Ted Stevens

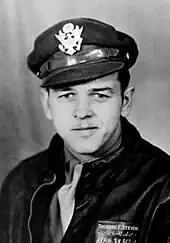
Stevens while serving, 1943

After he graduated from Redondo Union High School in 1942, Stevens enrolled at Oregon State University to study engineering, attending for a semester. With World WarII in progress, Stevens attempted to join the Navy and serve in naval aviation, but failed the vision exam. He improved his vision through a course of prescribed eye exercises, and in 1943 he was accepted into an Army Air Force Air Cadet program at Montana State College. Stevens said that, after scoring near the top of his class on an aptitude test for flight training, he was transferred from the program to preflight training in Santa Ana, California, and he received his wings early in 1944.